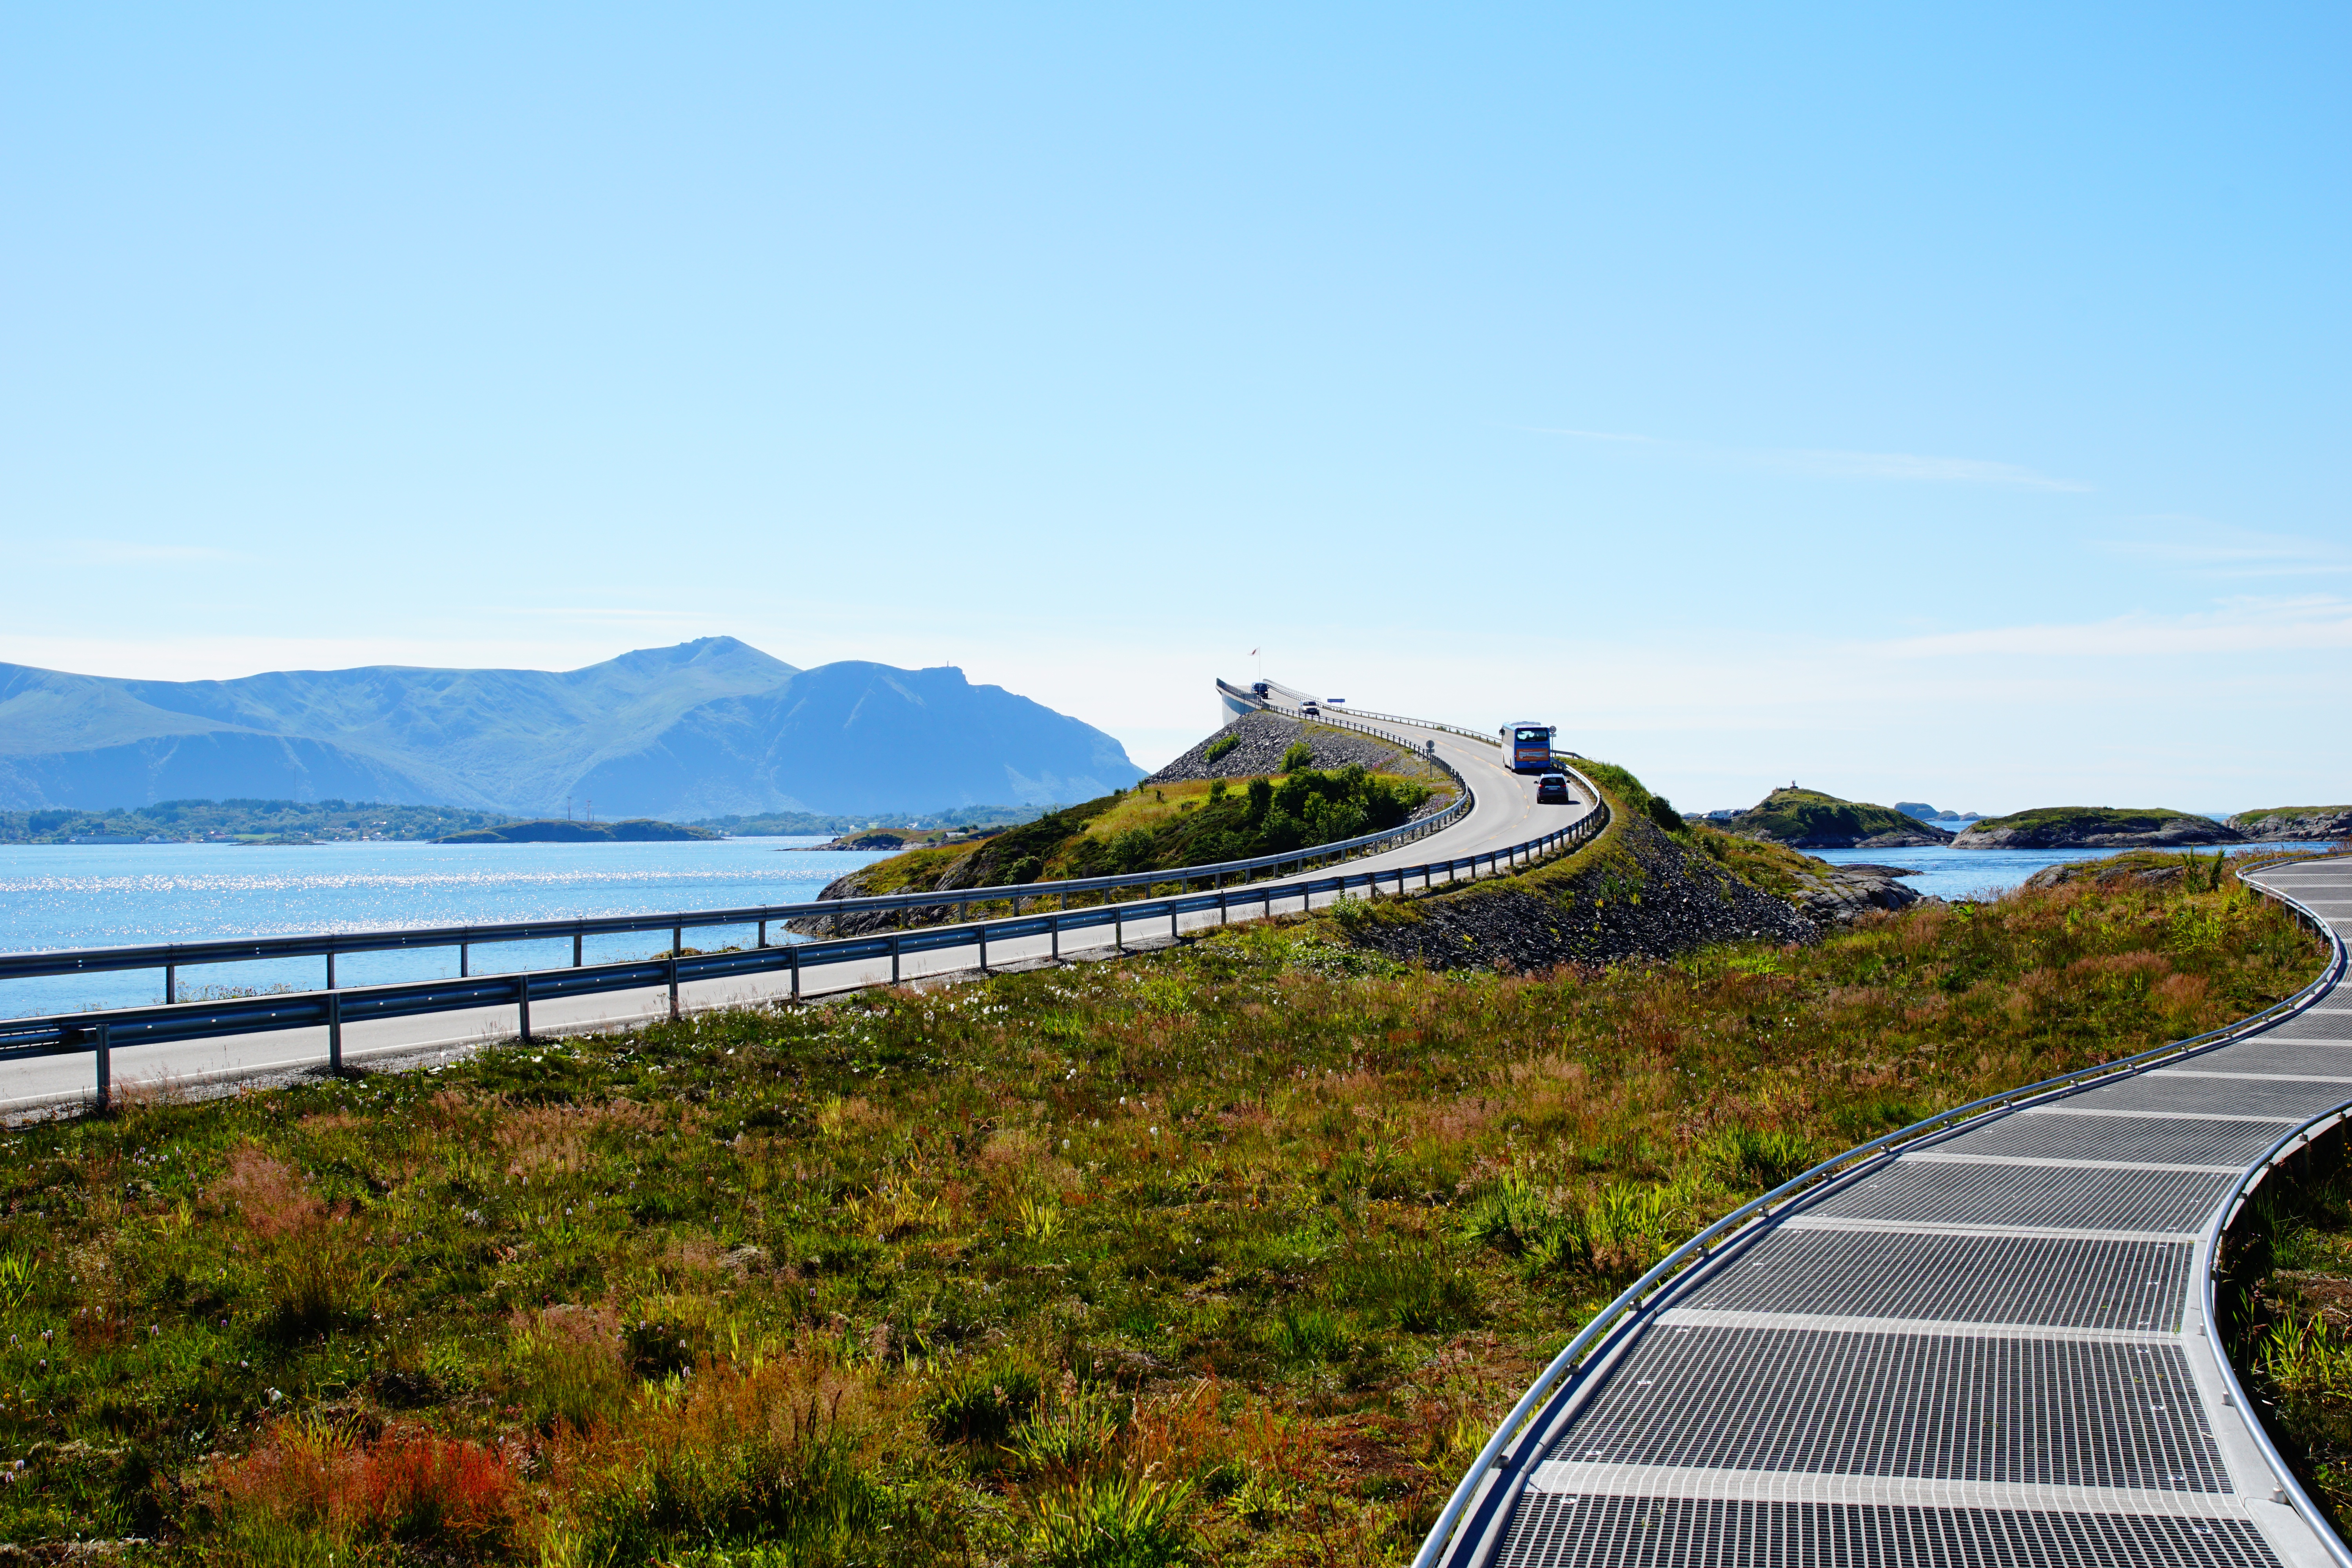
sea, coast, ocean, horizon, mountain, shore, highway, vacation, bay, reservoir, infrastructure, aerial photography